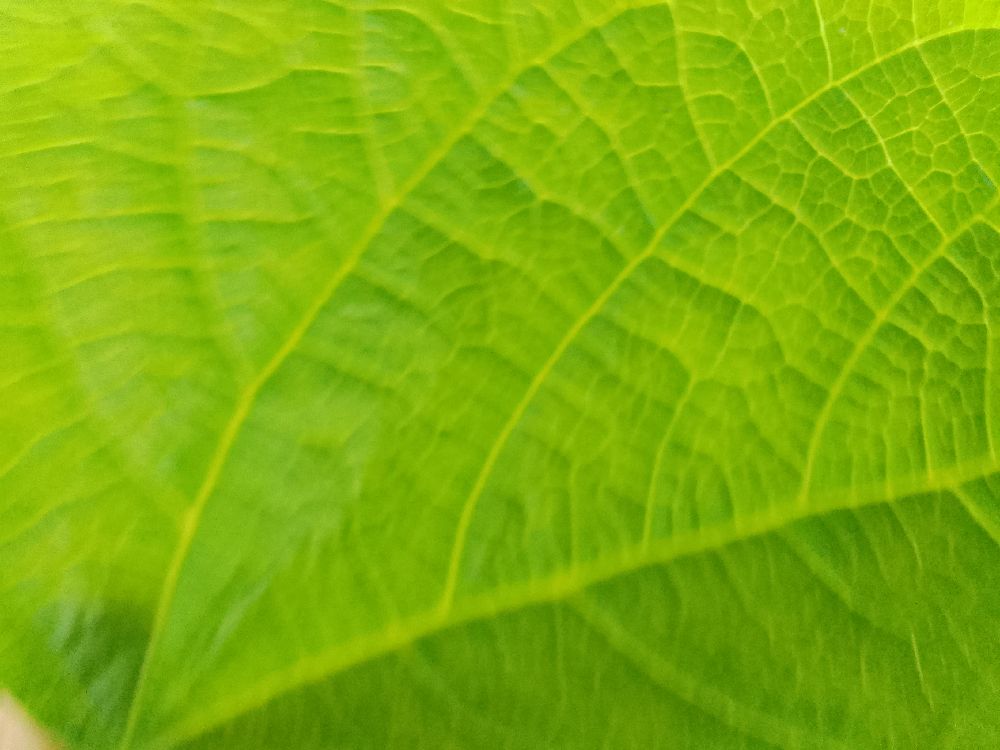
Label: healthy